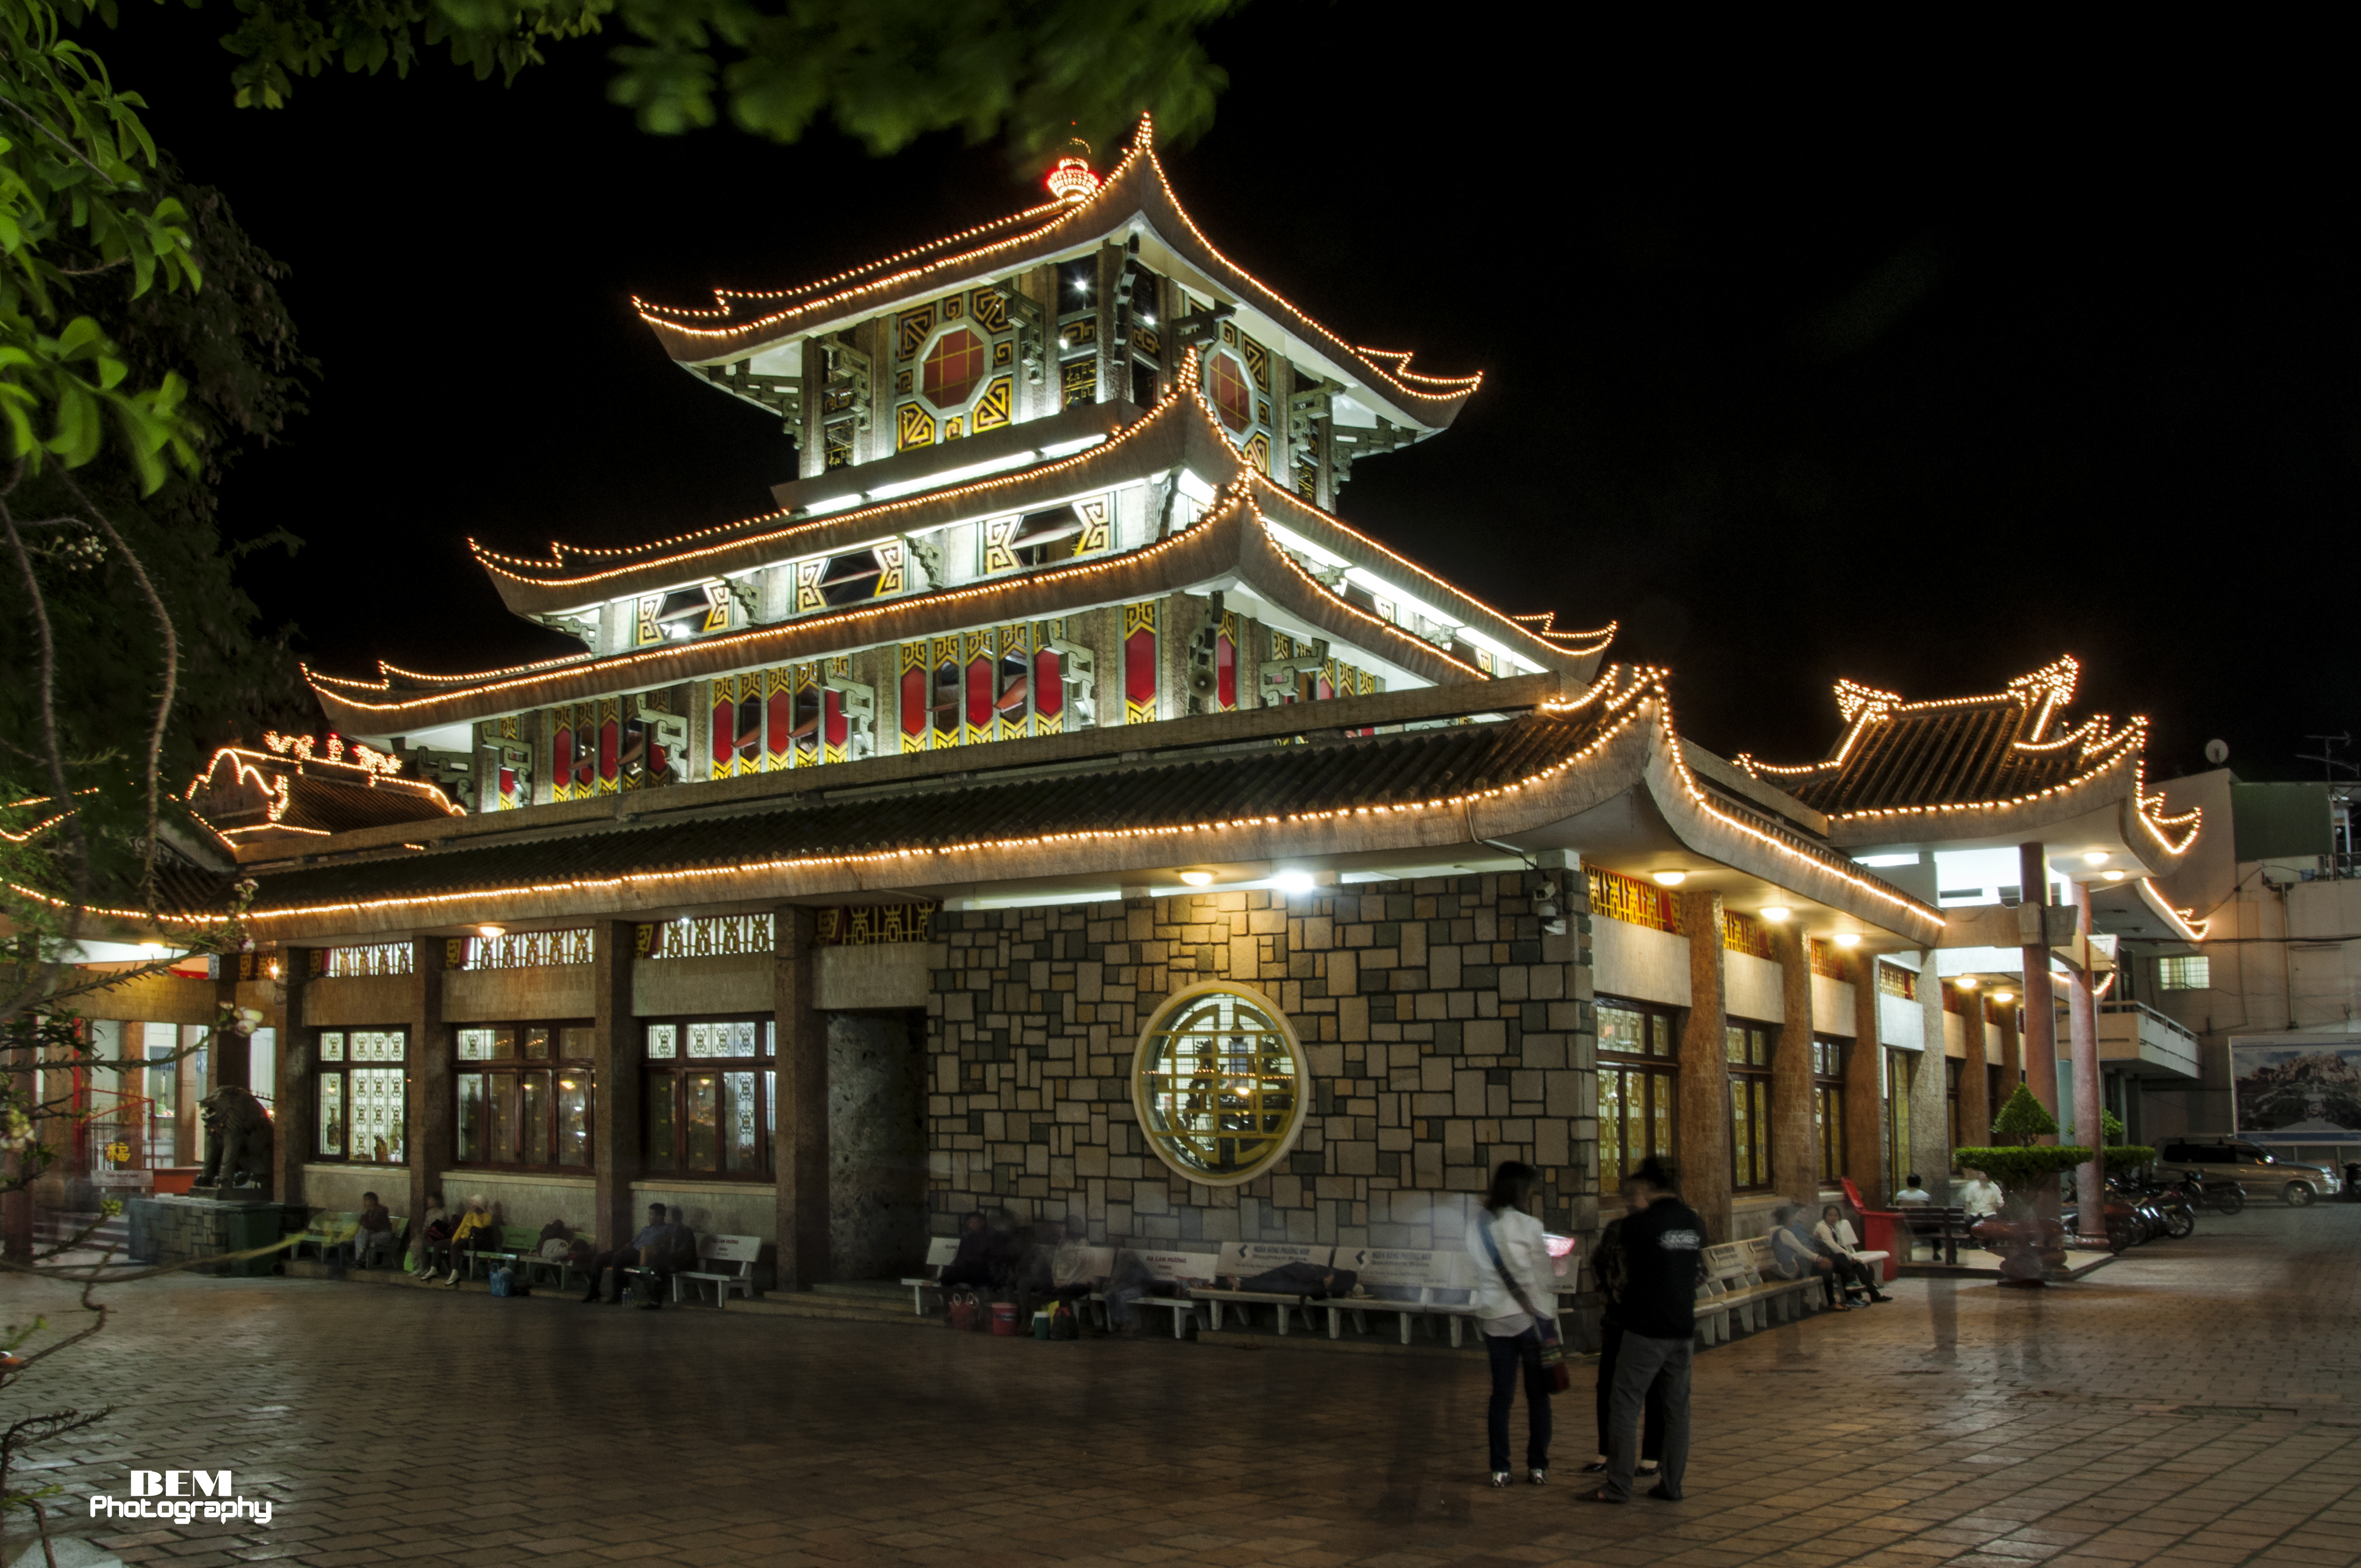
user: text: Mái của tòa nhà chính trong ảnh được trang trí bằng đèn có màu gì?
assistant: text: Màu cam hoặc vàng

user: text: Có bao nhiêu tầng mái được trang trí đèn trên tòa nhà chính?
assistant: text: Bốn

user: text: Con vật được tạc tượng ở phía bên trái tòa nhà là con gì?
assistant: text: Con vật được tạc tượng (có thể là một trong những tượng đá hoặc linh vật) ở phía bên trái tòa nhà là sư tử hoặc một linh vật canh gác tương tự.

user: text: Trong ảnh, những người đang ngồi trên ghế đá bên dưới tòa nhà có thể đang làm gì và mối liên hệ của họ với tòa nhà là gì?
assistant: text: Họ có thể đang nghỉ ngơi, trò chuyện hoặc chờ đợi. Mối liên hệ của họ với tòa nhà là họ đang ở trong khuôn viên của một công trình văn hóa, cụ thể là Miếu Bà Chúa Xứ Núi Sam, để tham quan, lễ bái hoặc thư giãn sau khi hành hương.